Juwan Howard

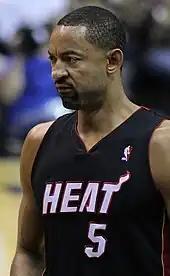
Howard with the Heat in 2011

On June 29, 2004, Howard and Magic teammates McGrady, Tyronn Lue and Reece Gaines were part of a seven-player trade that sent starting guards Steve Francis and Cuttino Mobley, plus Kelvin Cato, to the Magic. Howard became the regular starting power forward on December 2 and started for the rest of the season.